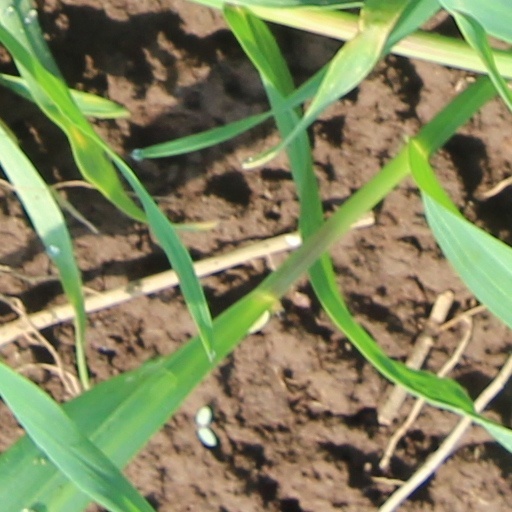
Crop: wheat